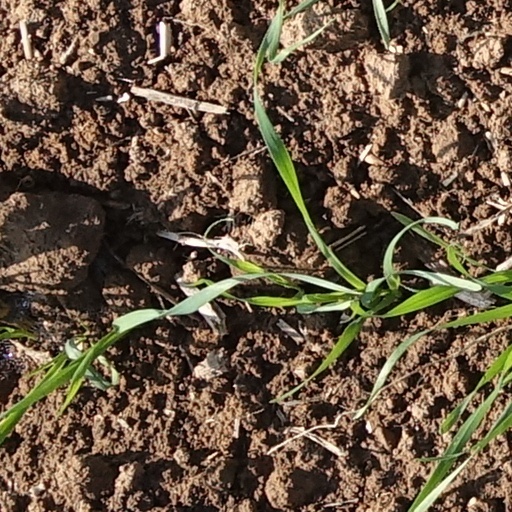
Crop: wheat